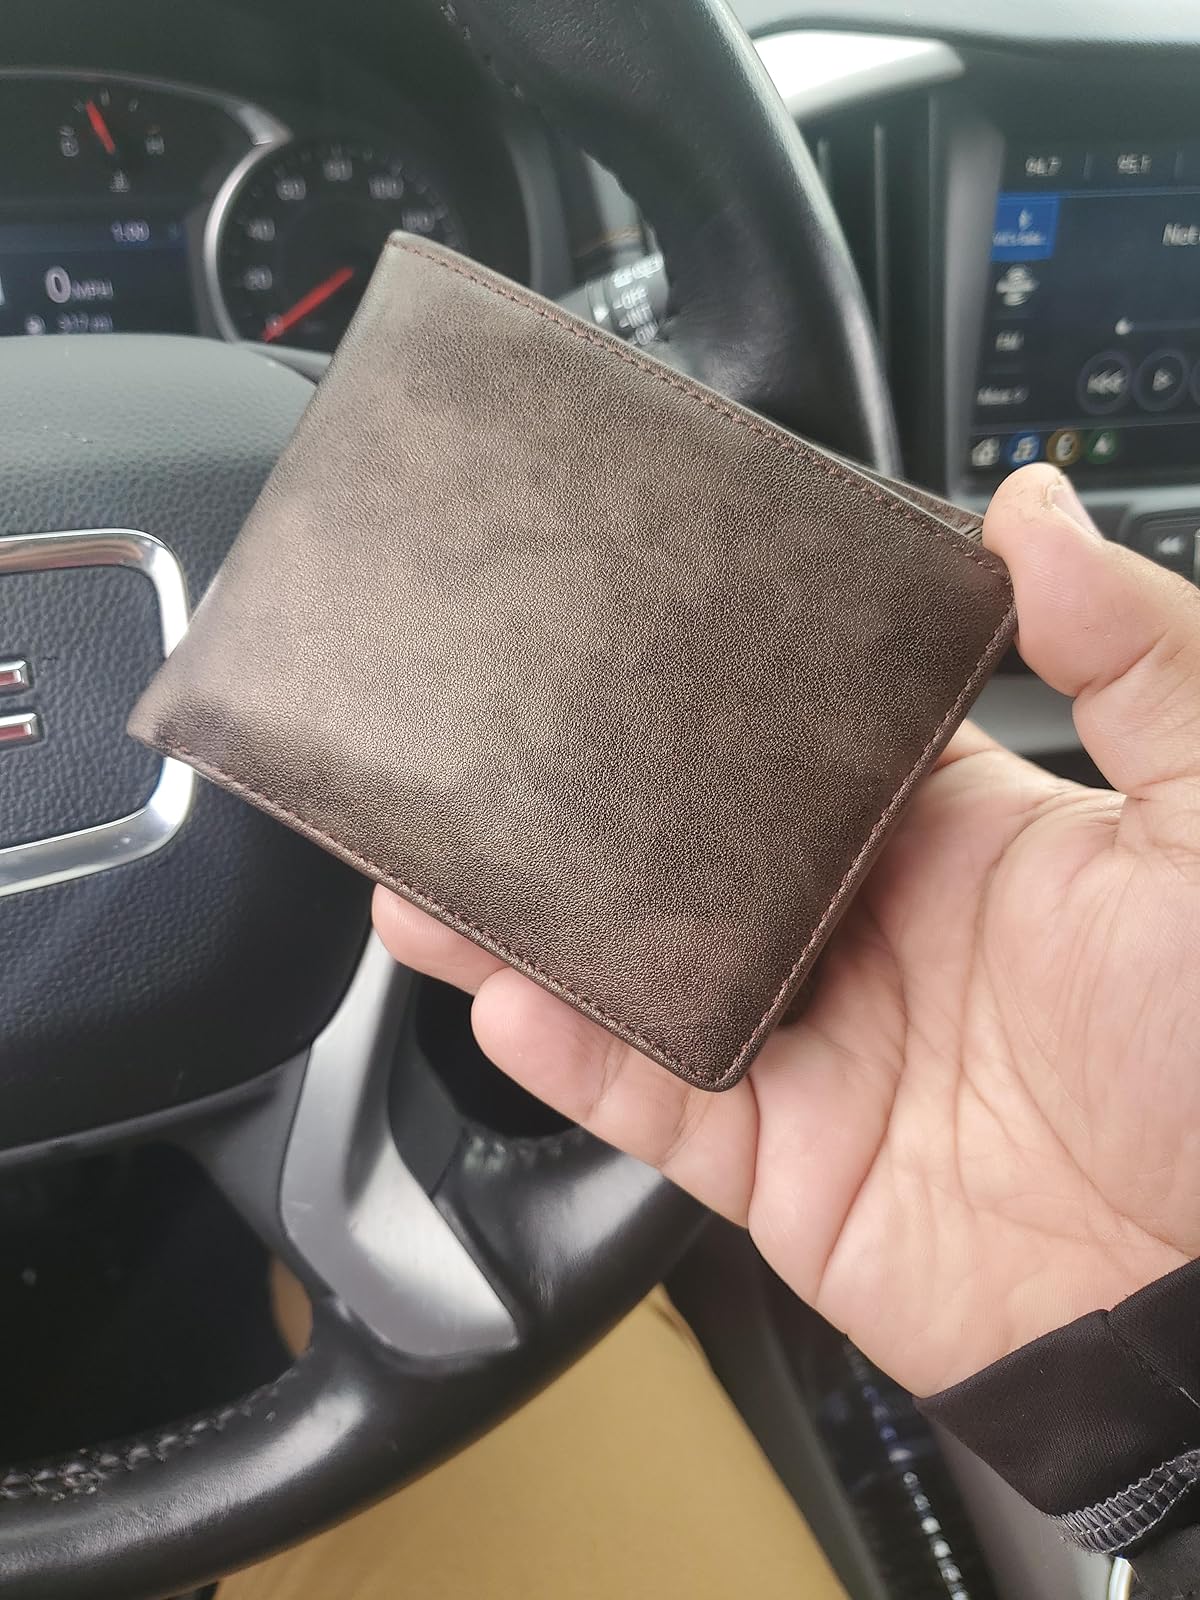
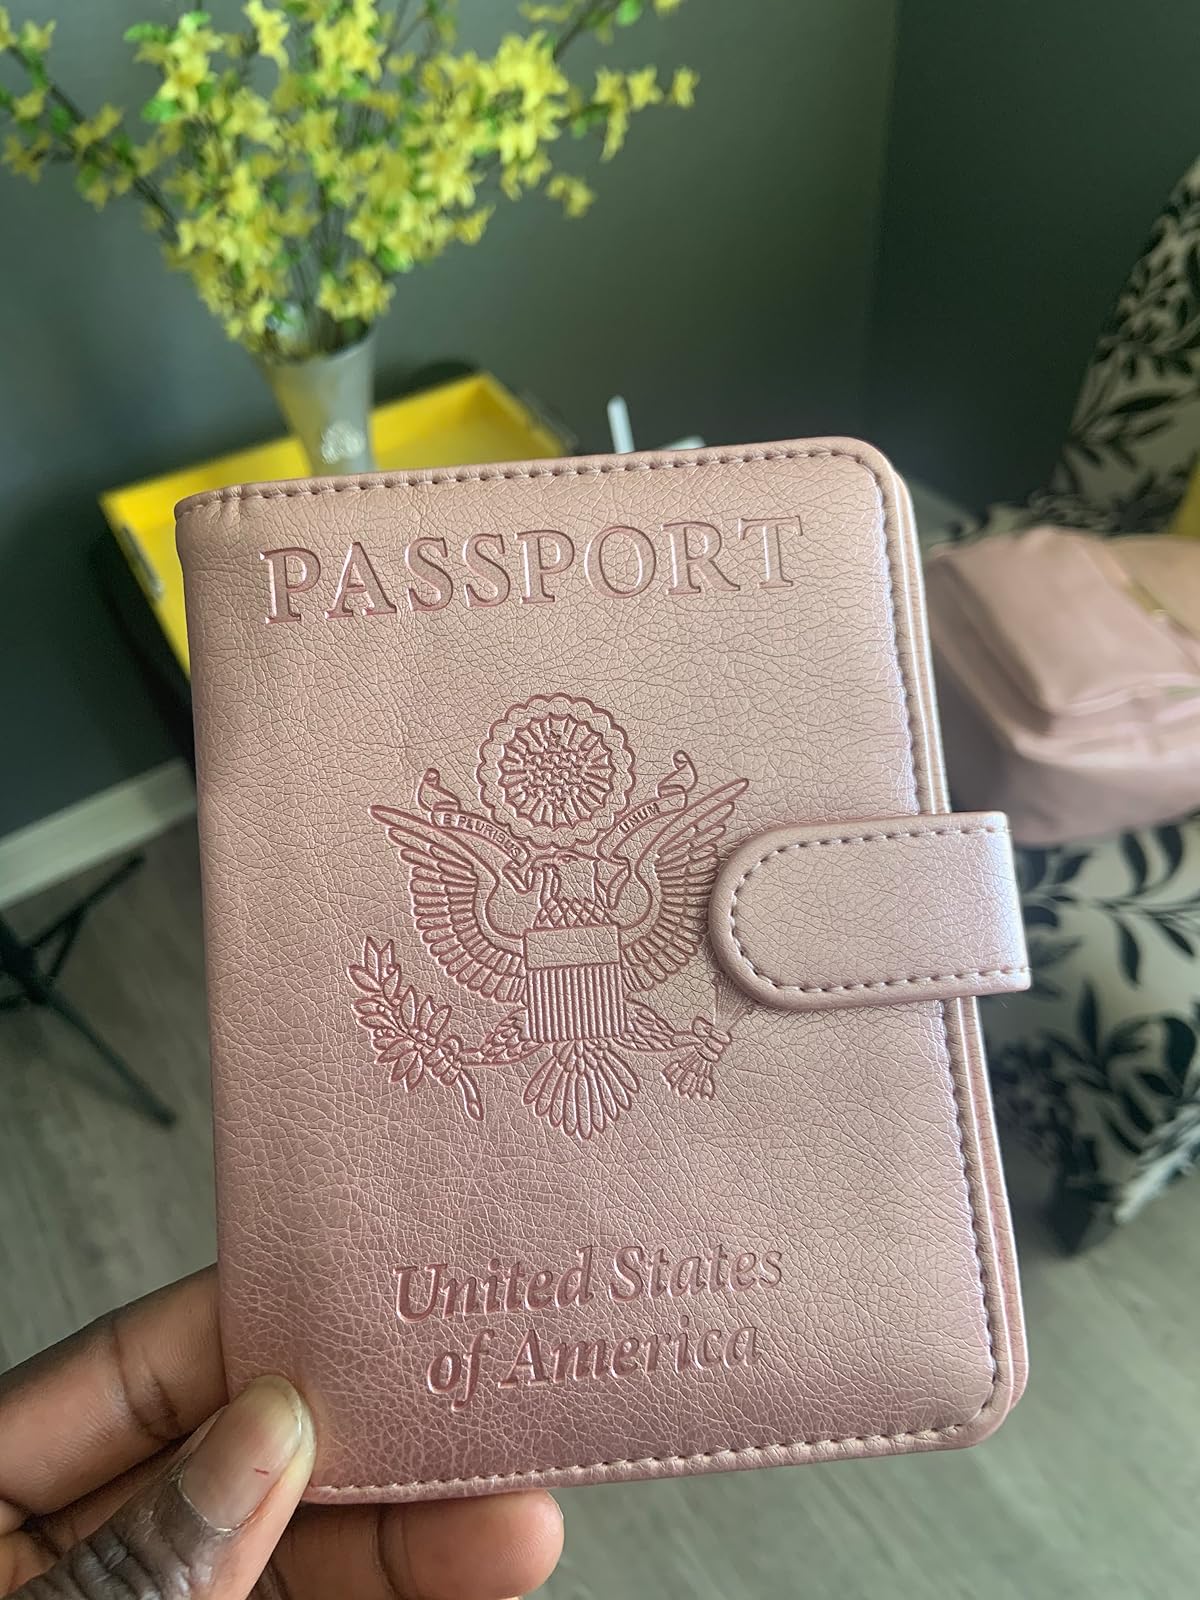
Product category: accessories_wallet
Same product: no